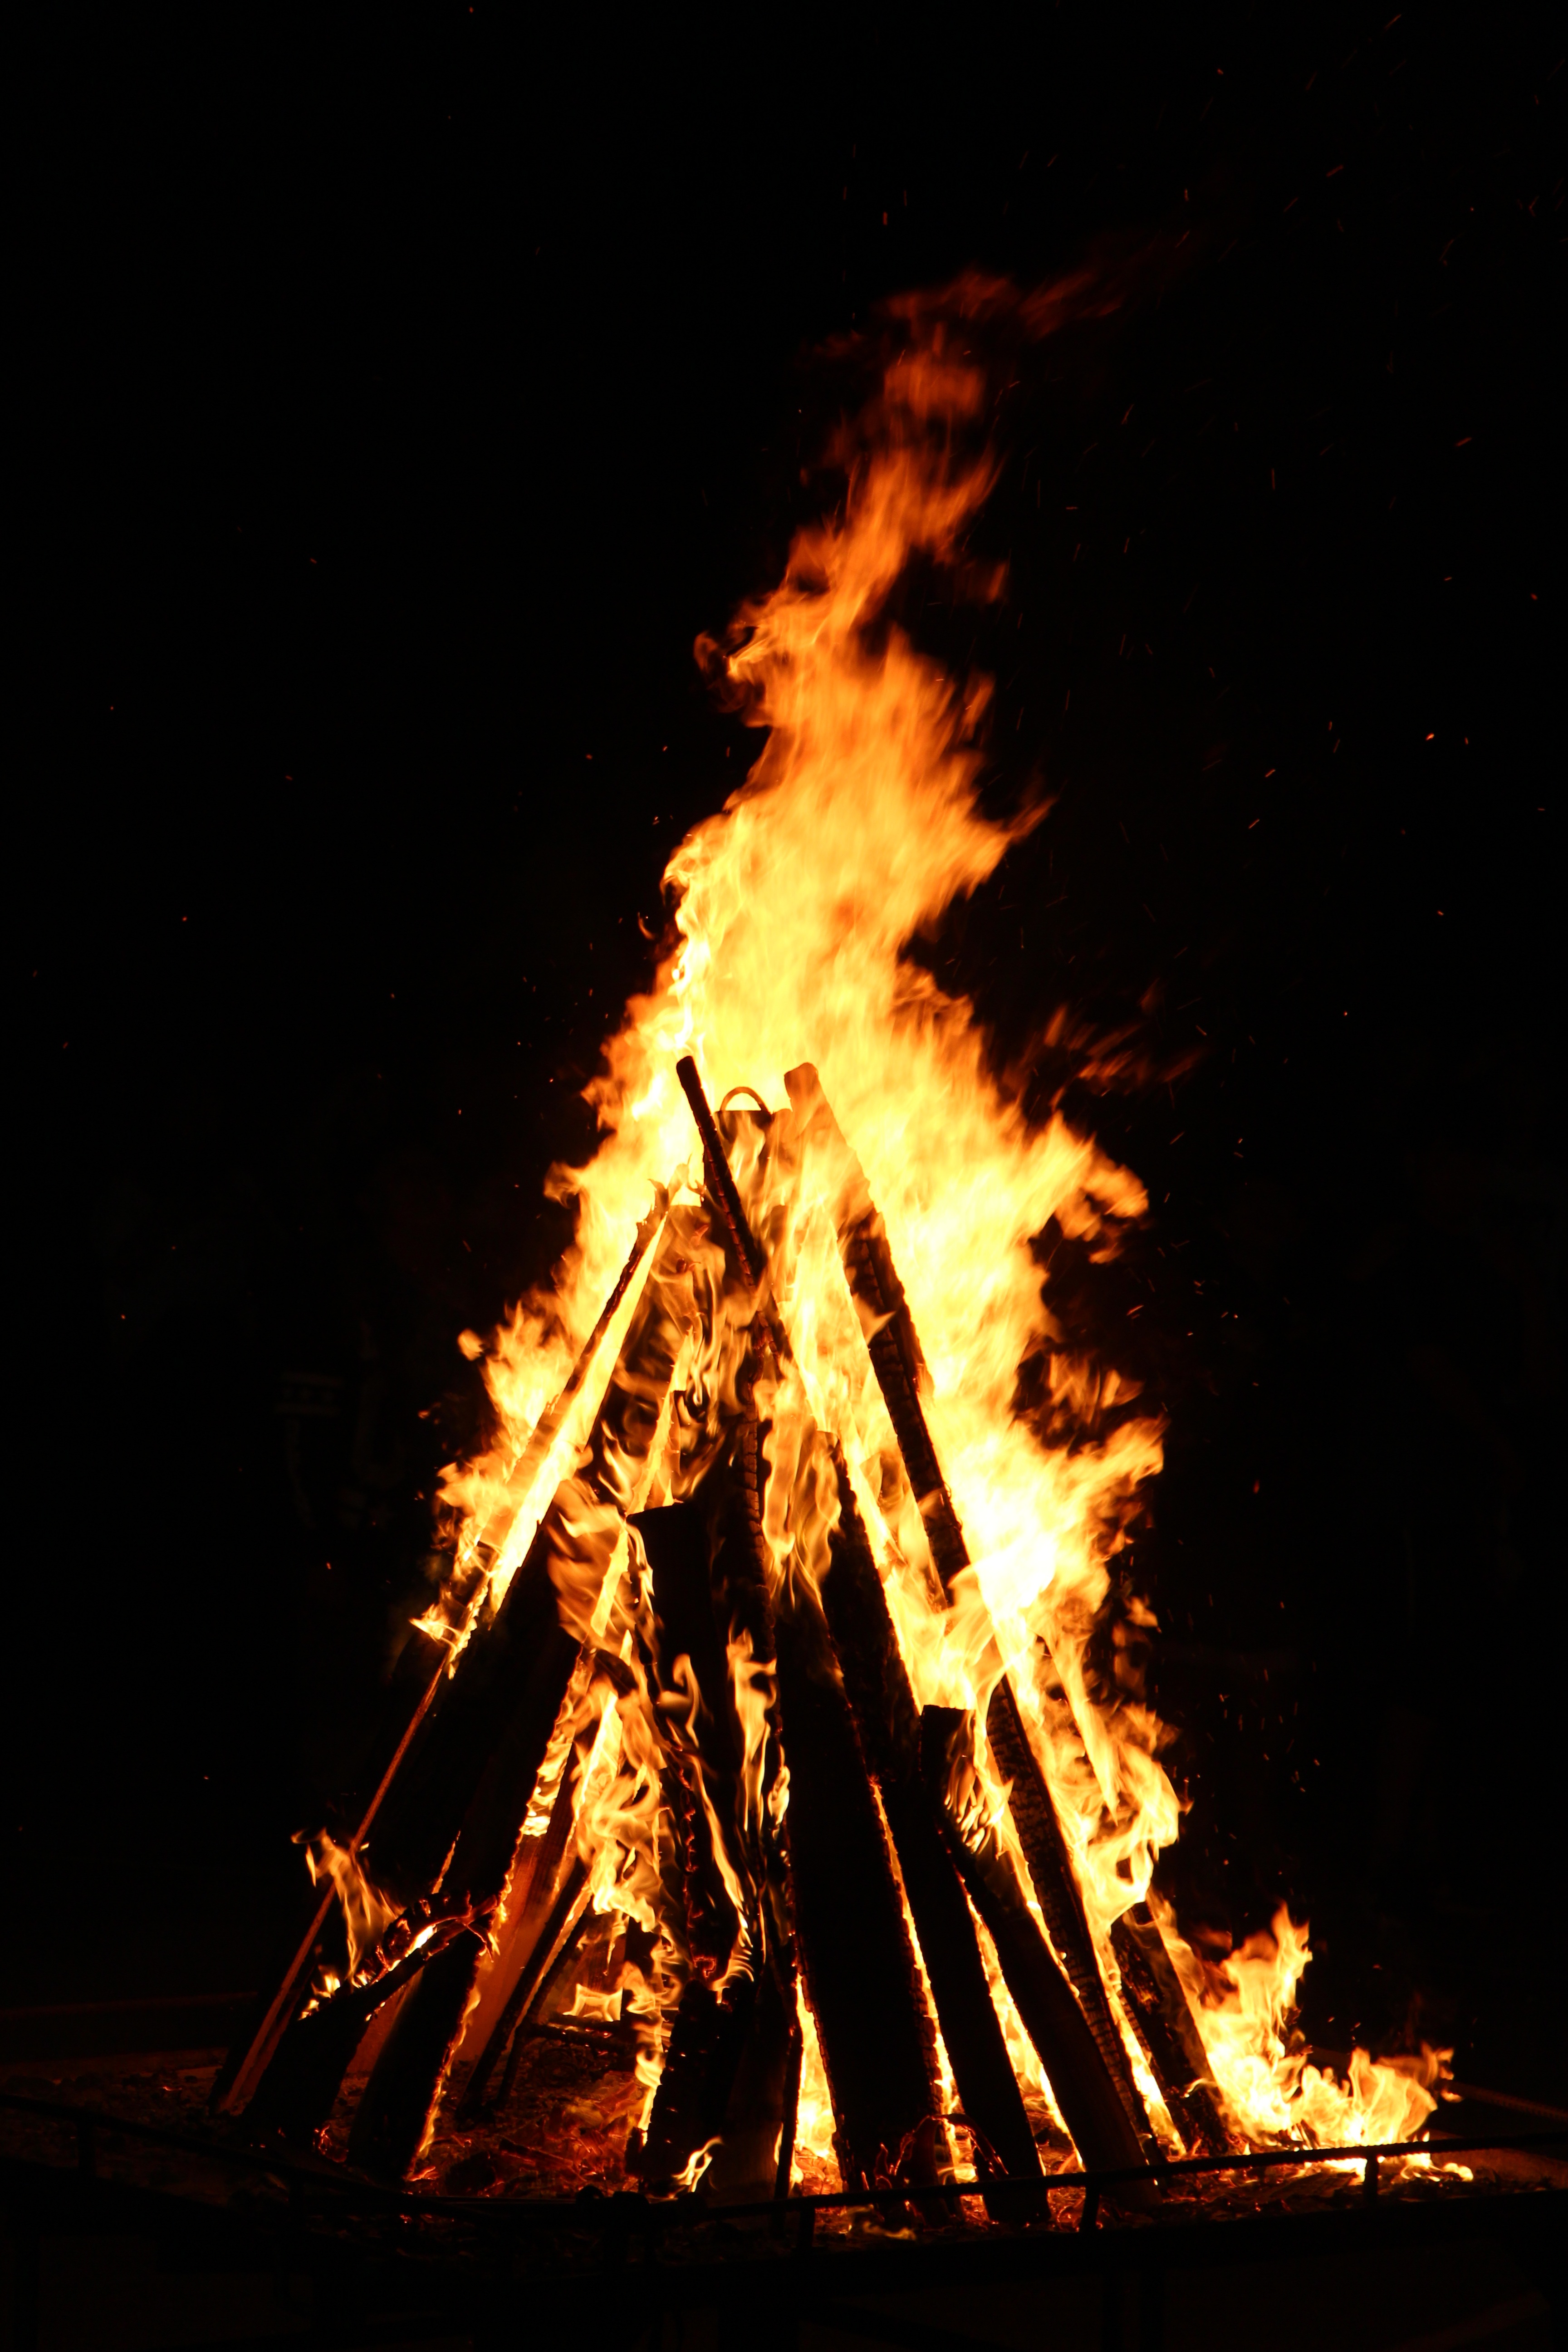
wood, night, play, flame, fire, campfire, bonfire, festival, charcoal, event